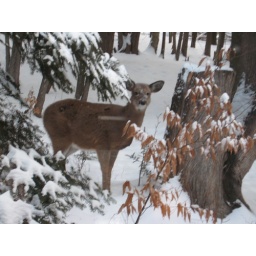
January 22, 2011. This deer wandered down to our chalet's back door in search of apple pieces.